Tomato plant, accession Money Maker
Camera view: horizontal (90 deg, fisheye); turntable rotation: 180 degrees
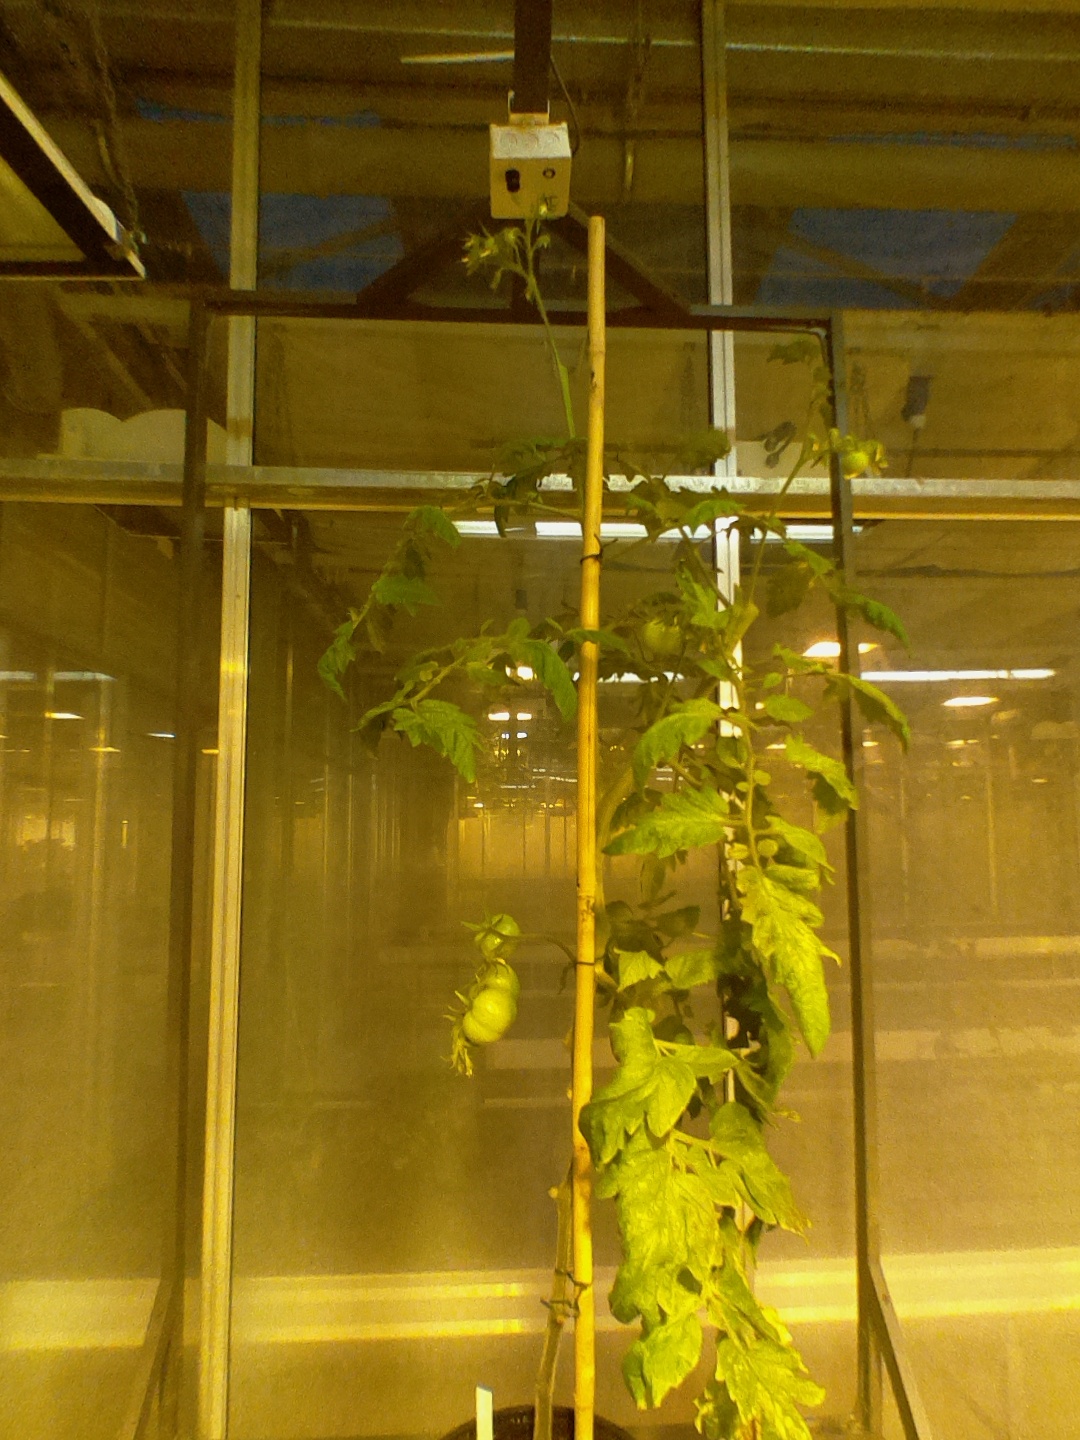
BBCH growth stage 78: 80% -90% of final fruit size